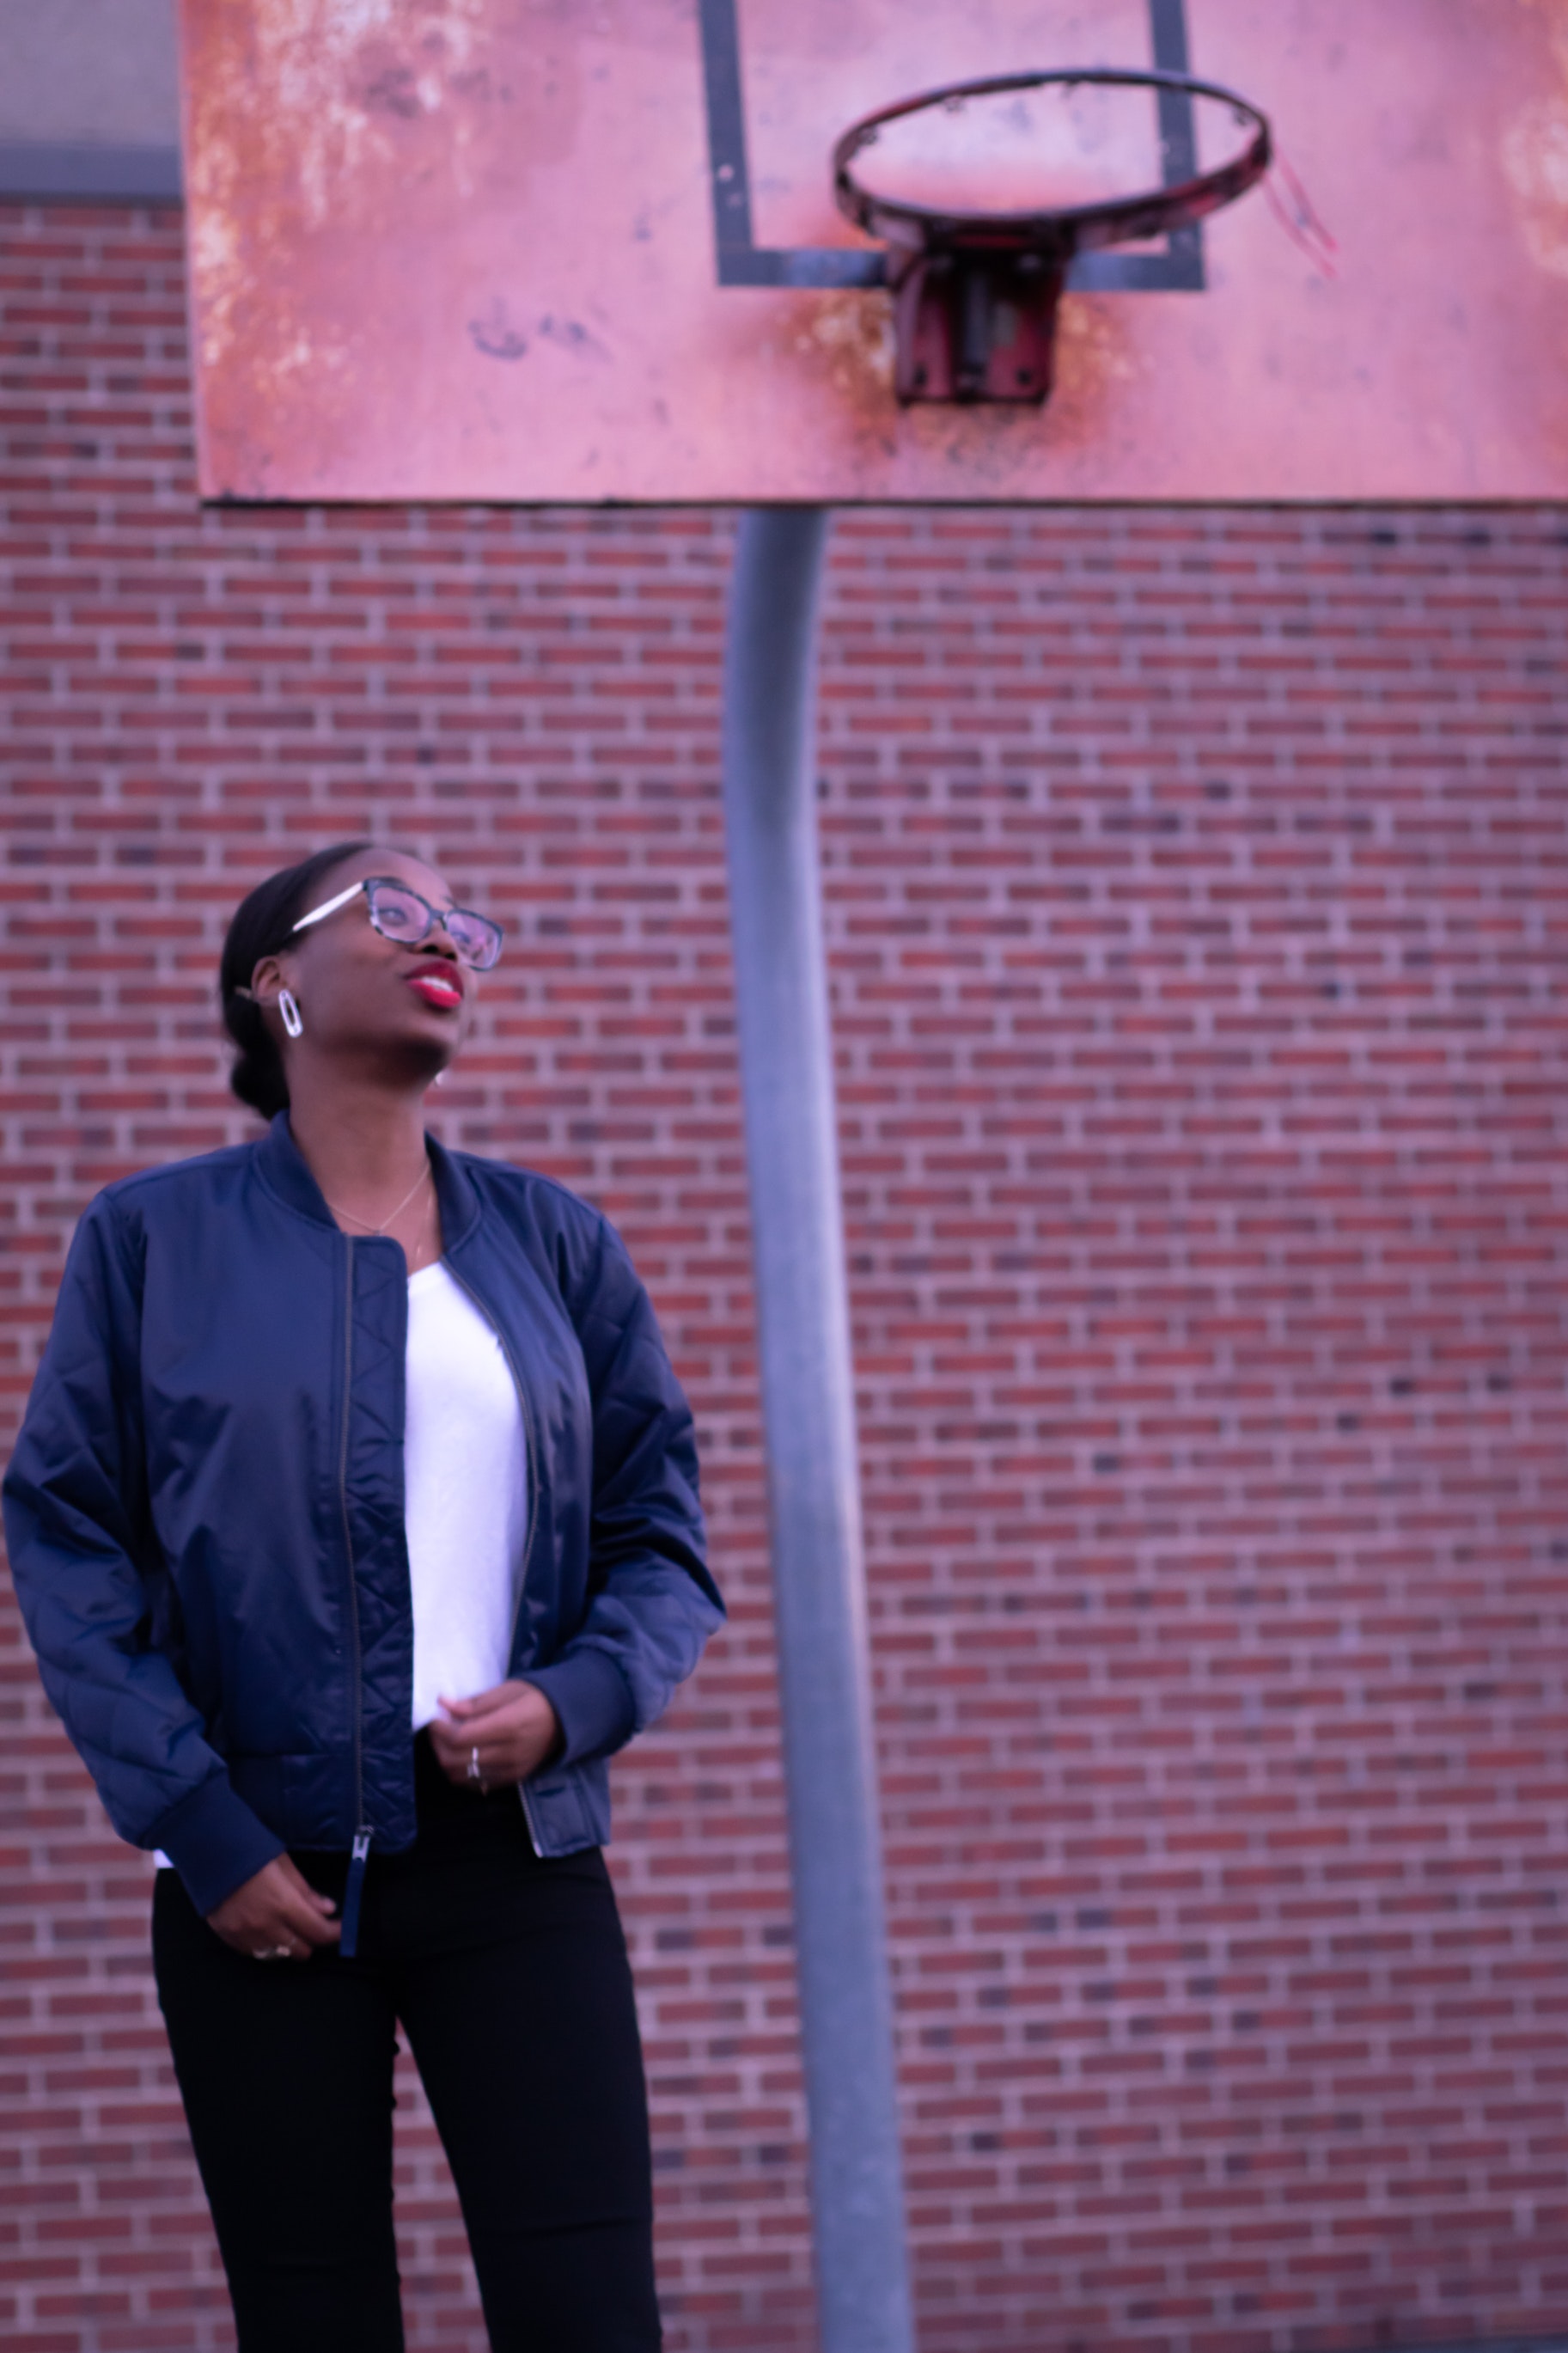
blue, red, photograph, pink, man, standing, wall, purple, male, snapshot, photography, gentleman, glasses, cool, fun, vision care, girl, design